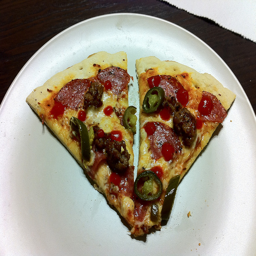
A couple of slices of pizza on a plate.
A white plate with two slices of pizza that have various toppings on the slices.
Two pieces of pizza are sitting on a white plate.
Two slices of homemade pizza on a plate.
Two pieces of pizza sit on a plate.